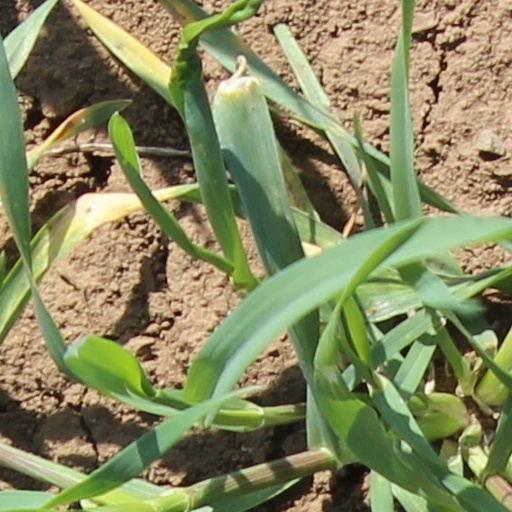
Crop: wheat